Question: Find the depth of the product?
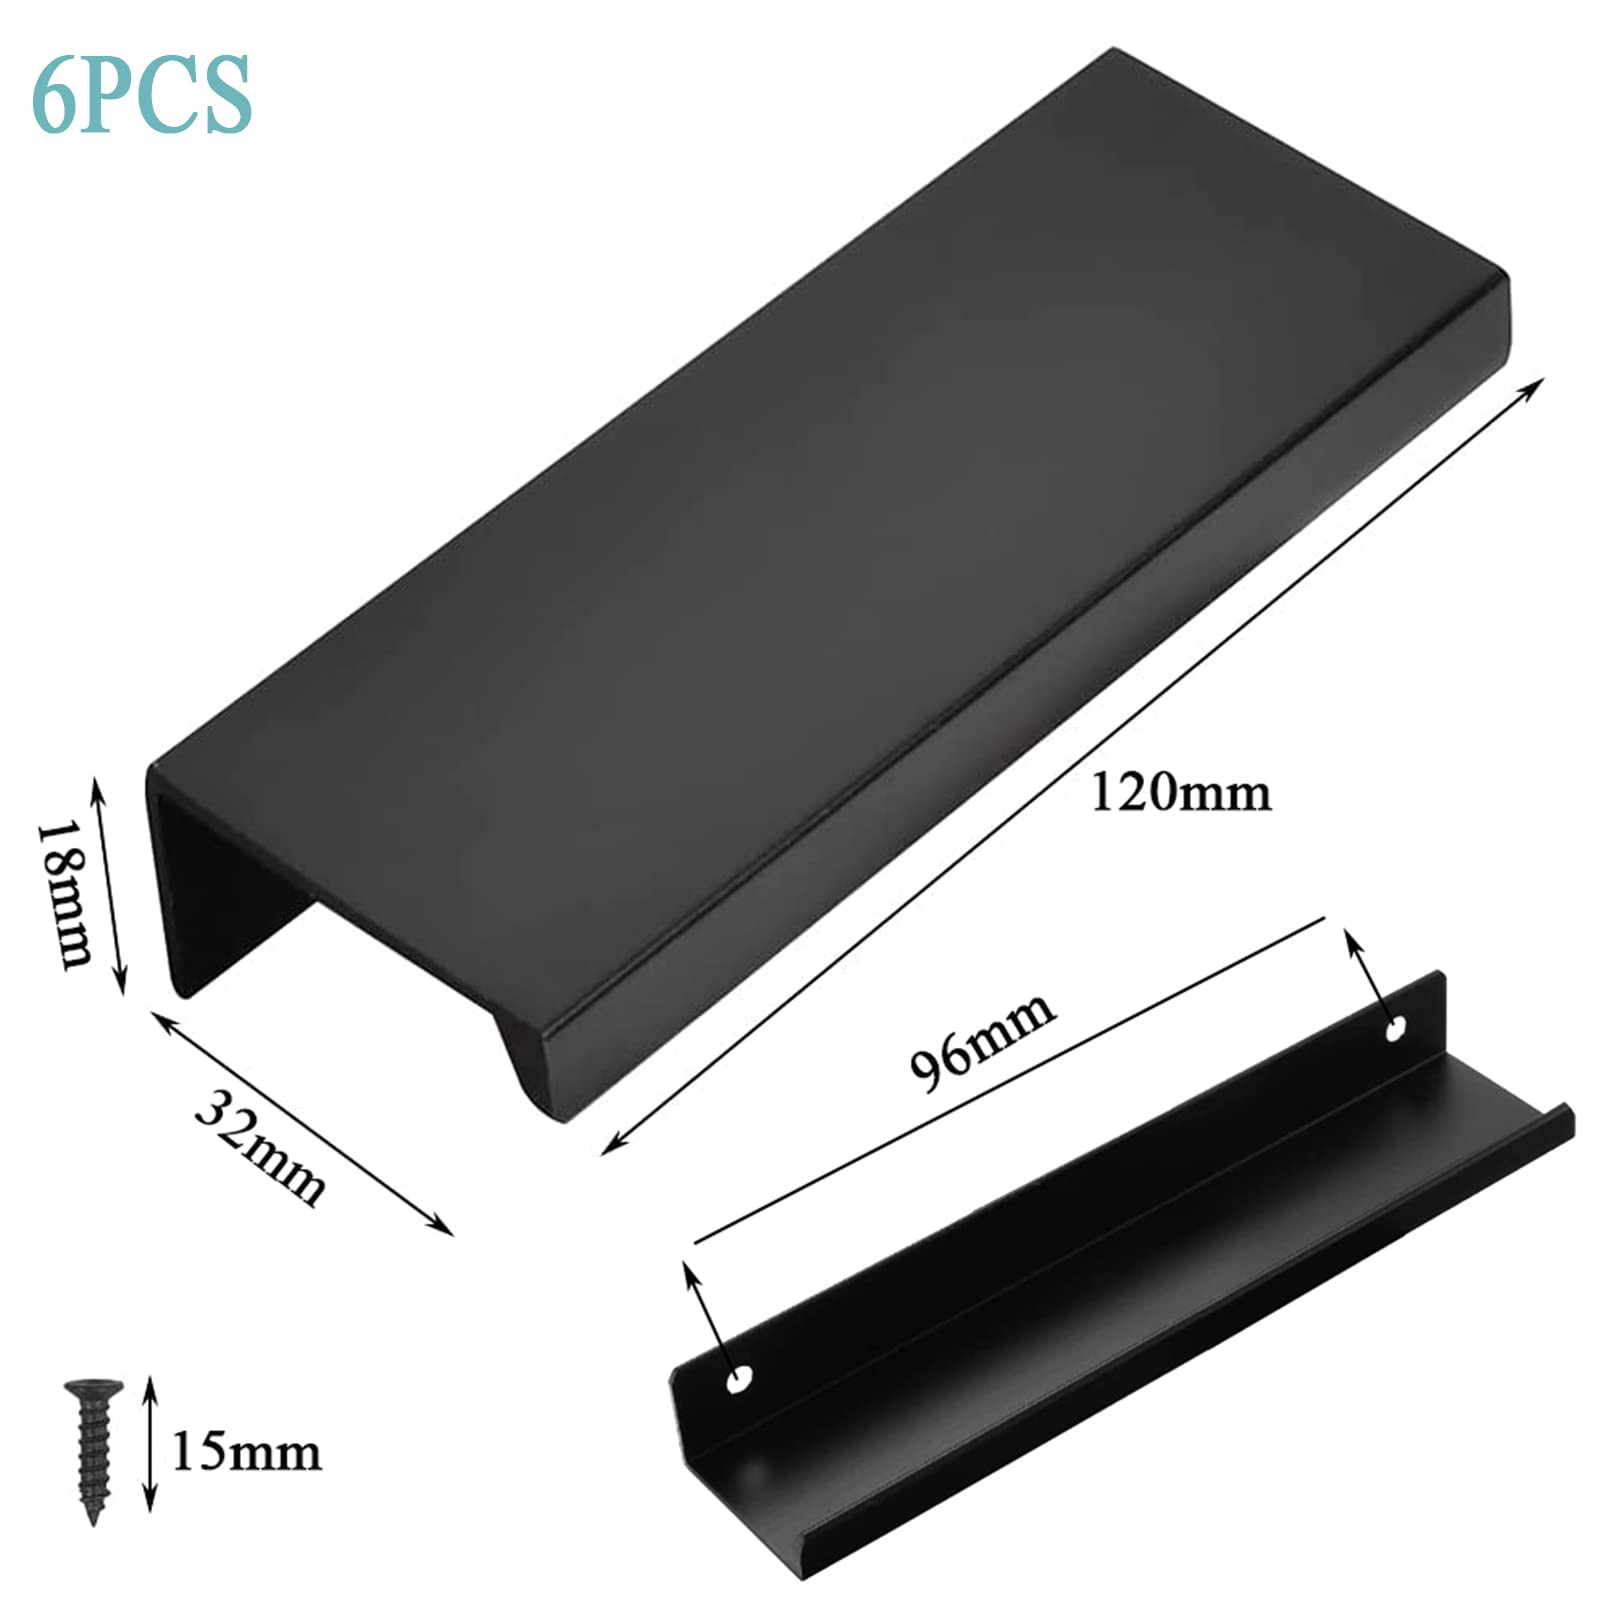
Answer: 115.0 millimetre